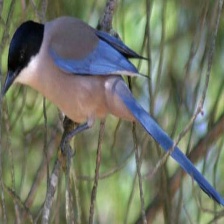
Species: IBERIAN MAGPIE
Scientific name: CYANOPICA COOKI
ImageNet parent category: magpie